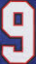
Number: 9